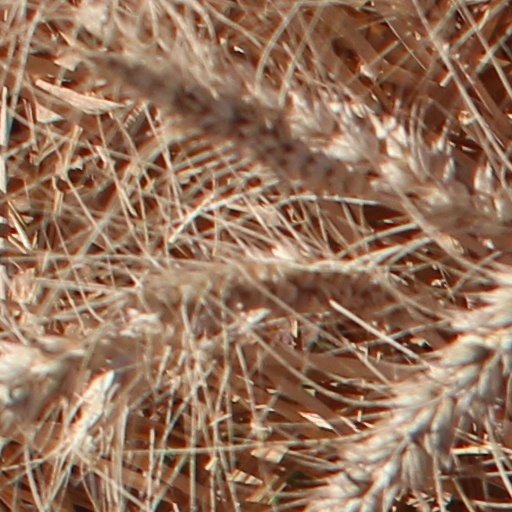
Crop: wheat